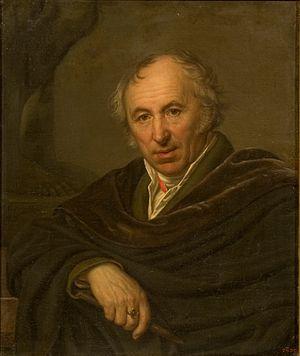
Ivan Petrovitch Martos est un sculpteur russe.